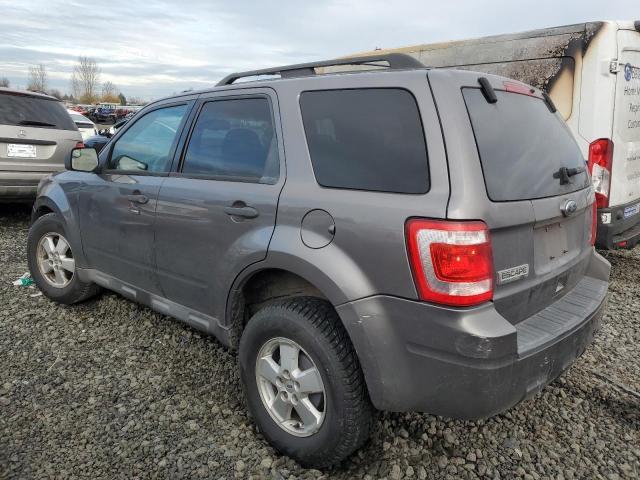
Aucun dommage détecté.
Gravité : aucun